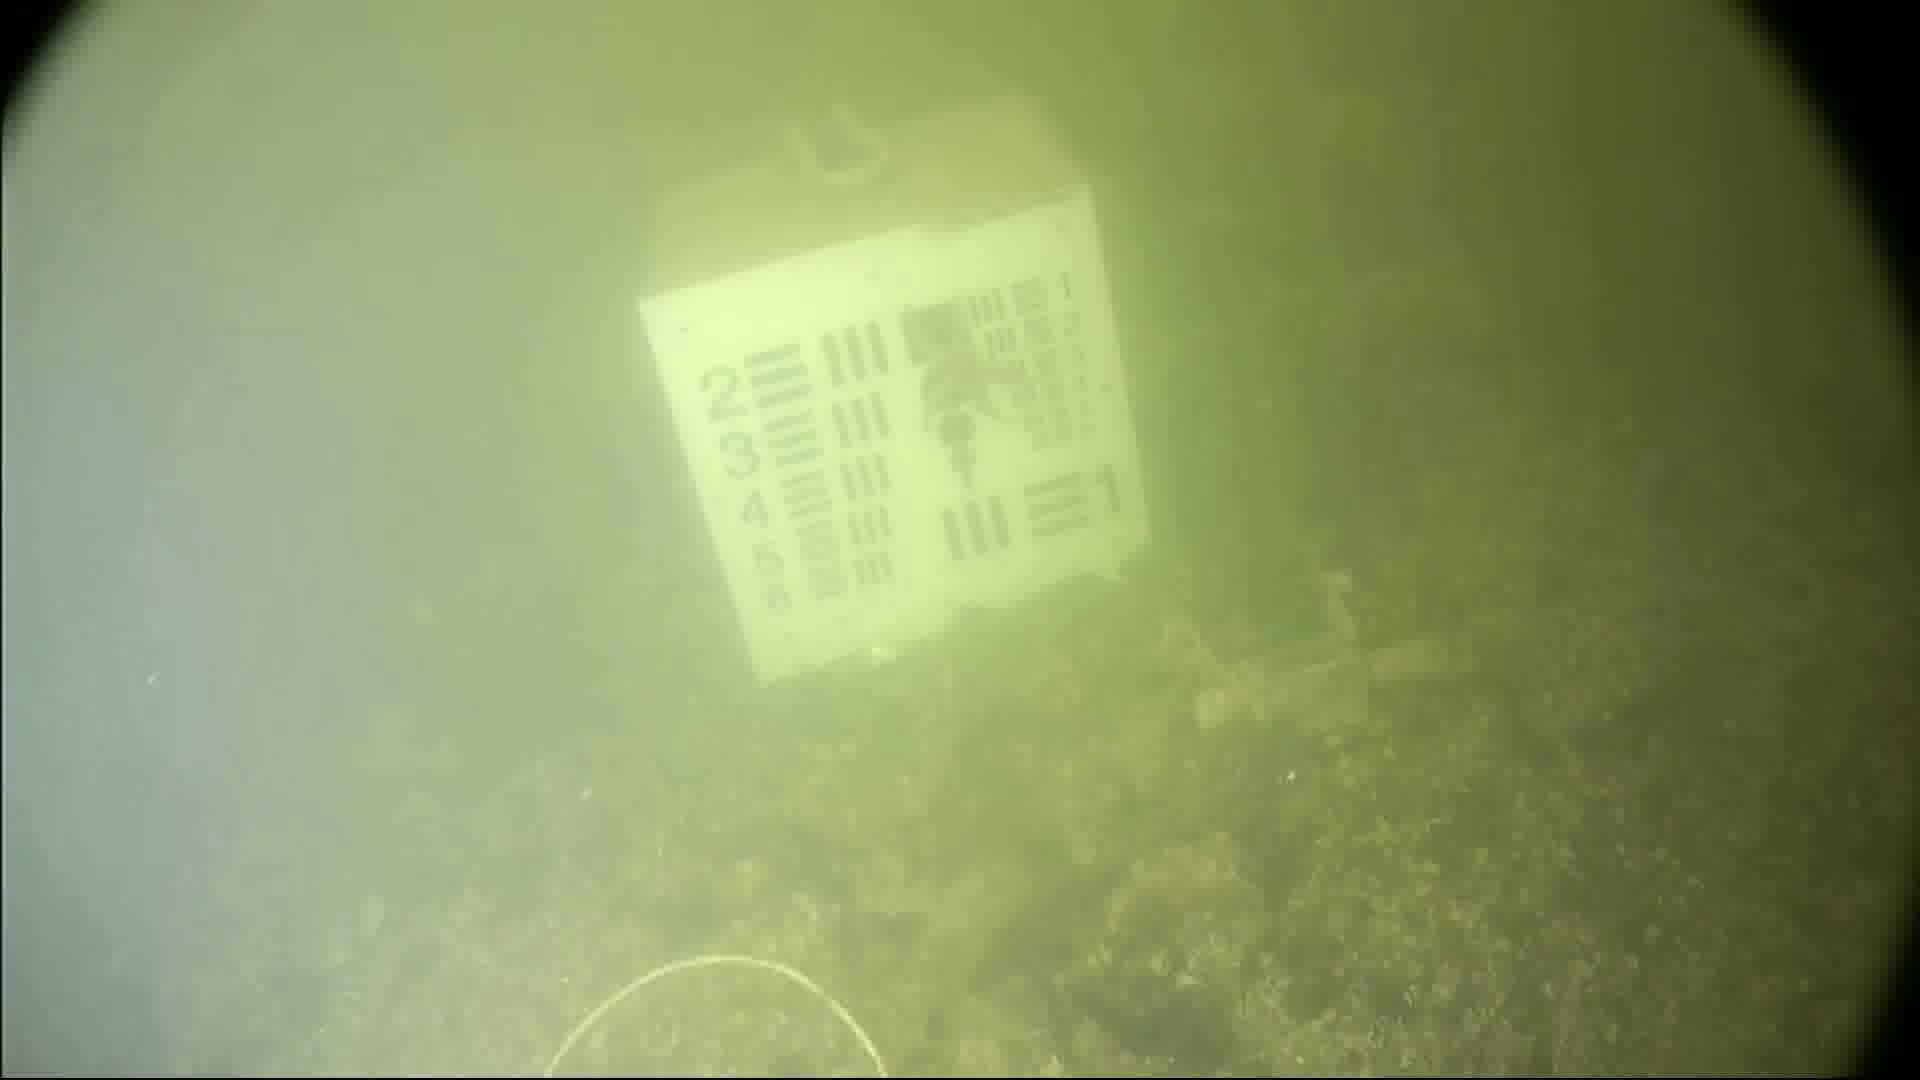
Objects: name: starfish